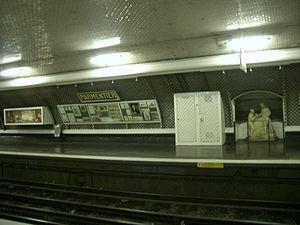
La liste des stations du métro de Paris propose un aperçu des stations actuellement en service, fermées ou autres, du métro de Paris, en France. Le métro a ouvert en 1900 et comprend 302 stations et 383 points d'arrêt, depuis le 23 mars 2013. Les stations fermées ne sont pas comptées dans le total.